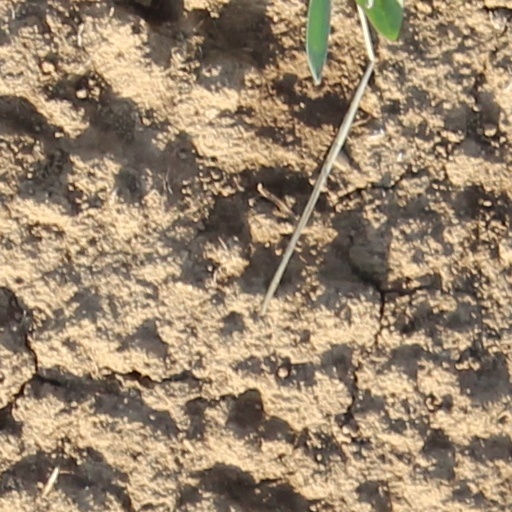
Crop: wheat